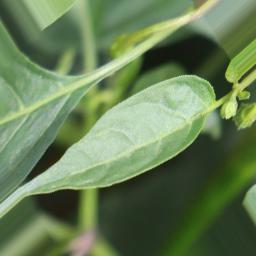
Label: mites_and_trips